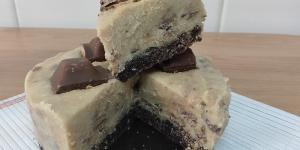
tarta kinder bueno sin horno